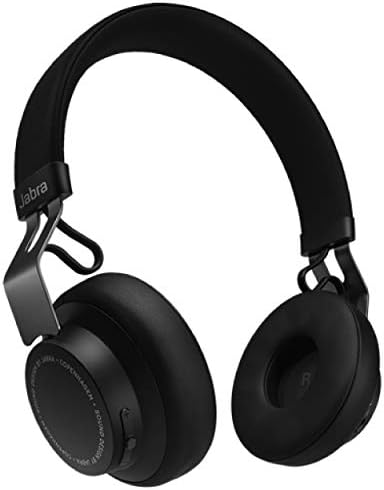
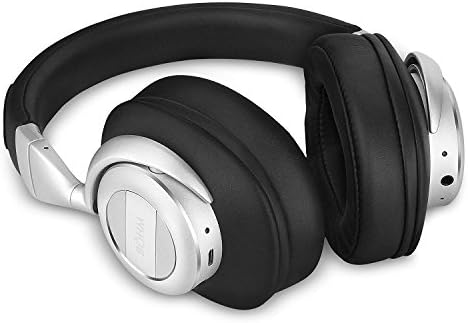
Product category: headphones
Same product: no